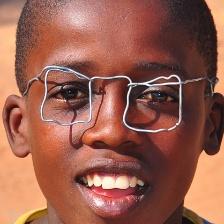
Label: faces